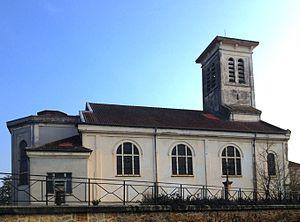
Cet article recense les monuments historiques des Landes, en France.
Brocas est une commune du sud-ouest de la France, située dans le département des Landes. Au sein du parc naturel régional des Landes de Gascogne, Brocas est traversé par l'Estrigon.
Cet article recense les édifices protégés au titre du Patrimoine du XXᵉ siècle du département du Landes, en France.